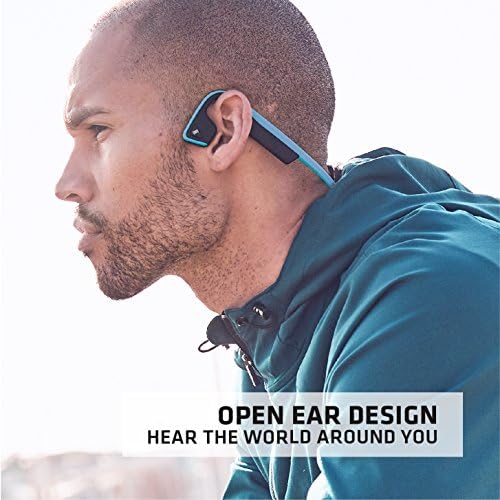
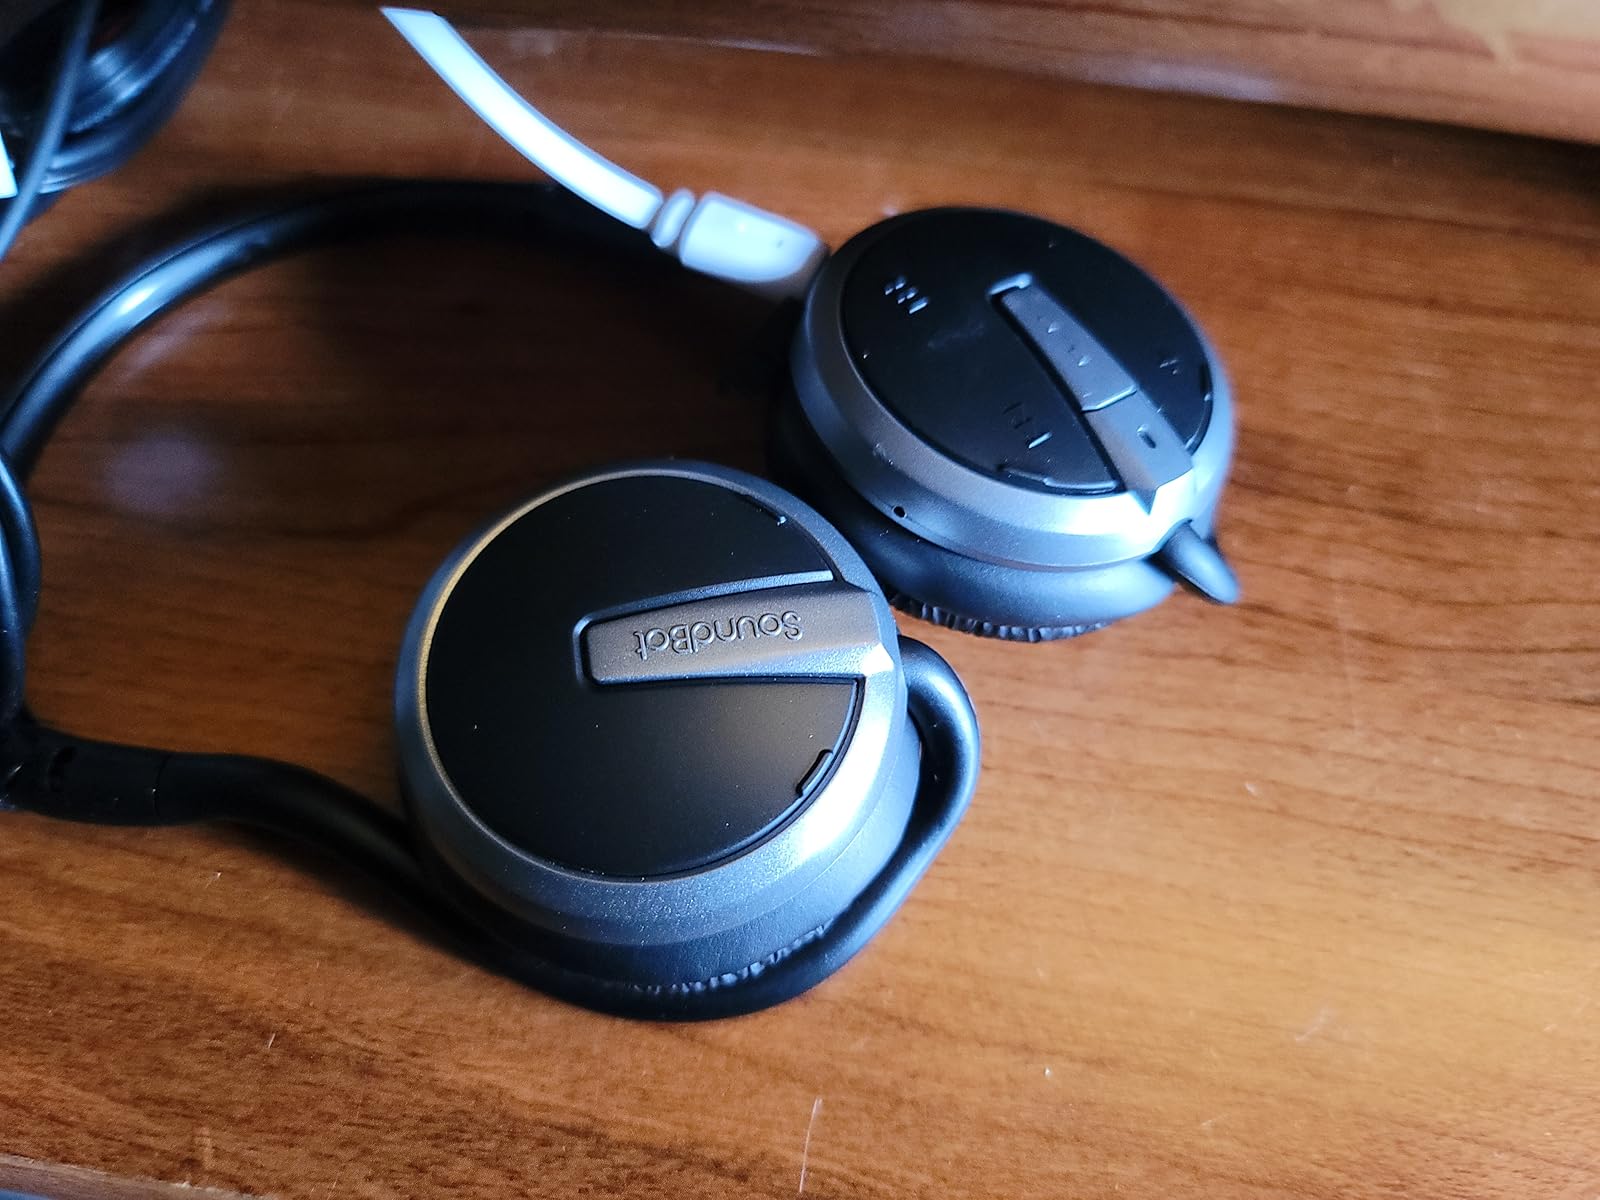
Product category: headphones
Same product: no